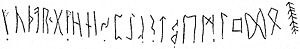
Runealfabet
Fuþark fra Kylverstenen, Sverige. (ca. 400 e.Kr.)
Runealfabetet er et skriftsystem, der opstod i 2. århundrede e.Kr., og som hovedsageligt blev brugt i germansk og nordisk kultur. Som skrifttradition var runerne udviklet uafhængigt af den latinske.